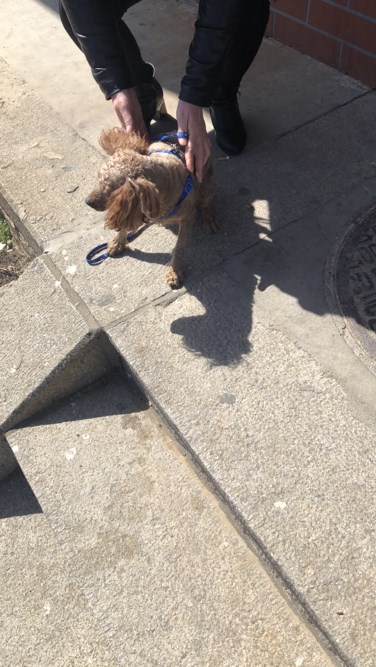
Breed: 7449-n000128-teddy